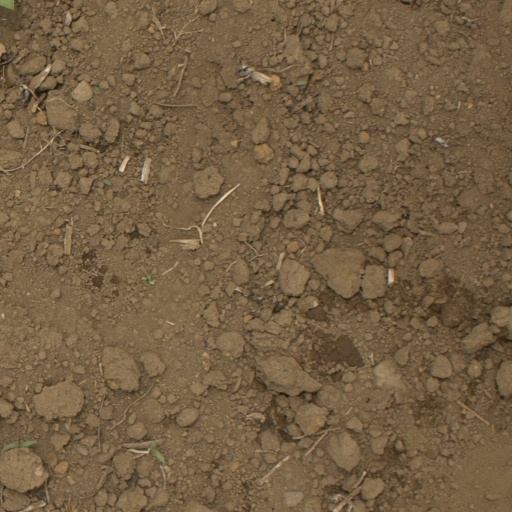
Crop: Jerusalem artichoke